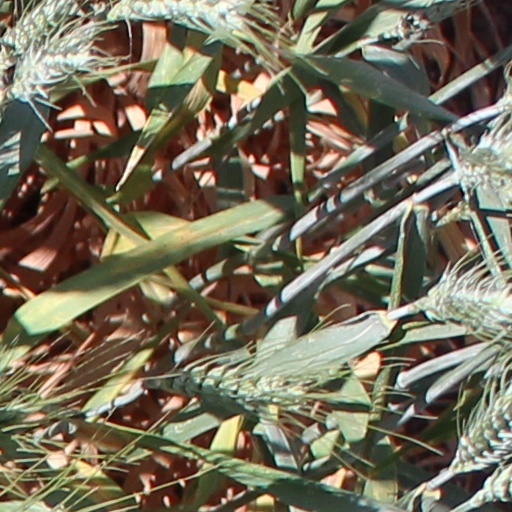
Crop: wheat